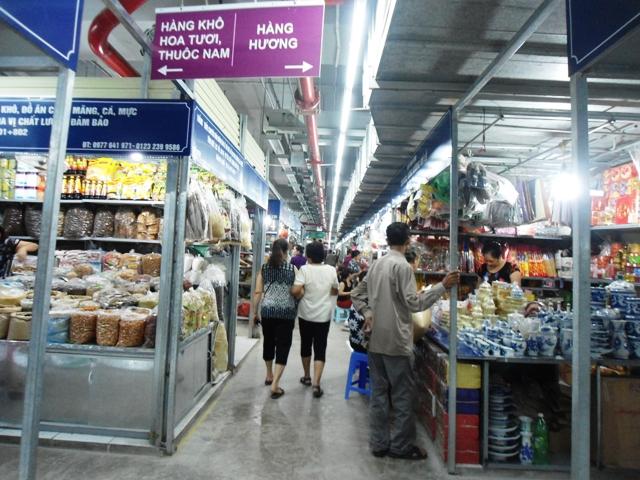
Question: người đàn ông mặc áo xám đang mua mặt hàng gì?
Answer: mua mặt hàng thủy tinh, gốm sứ